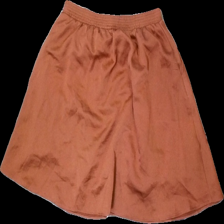
View: back
Type: Skirt
Category: Ladies
Brand: Saint Tropez
Colors: Orange
Material: 85% polyester, 15% cotton
Cut: Regular
Size: M
Season: All
Price range: 50-100
Recommended usage: Reuse